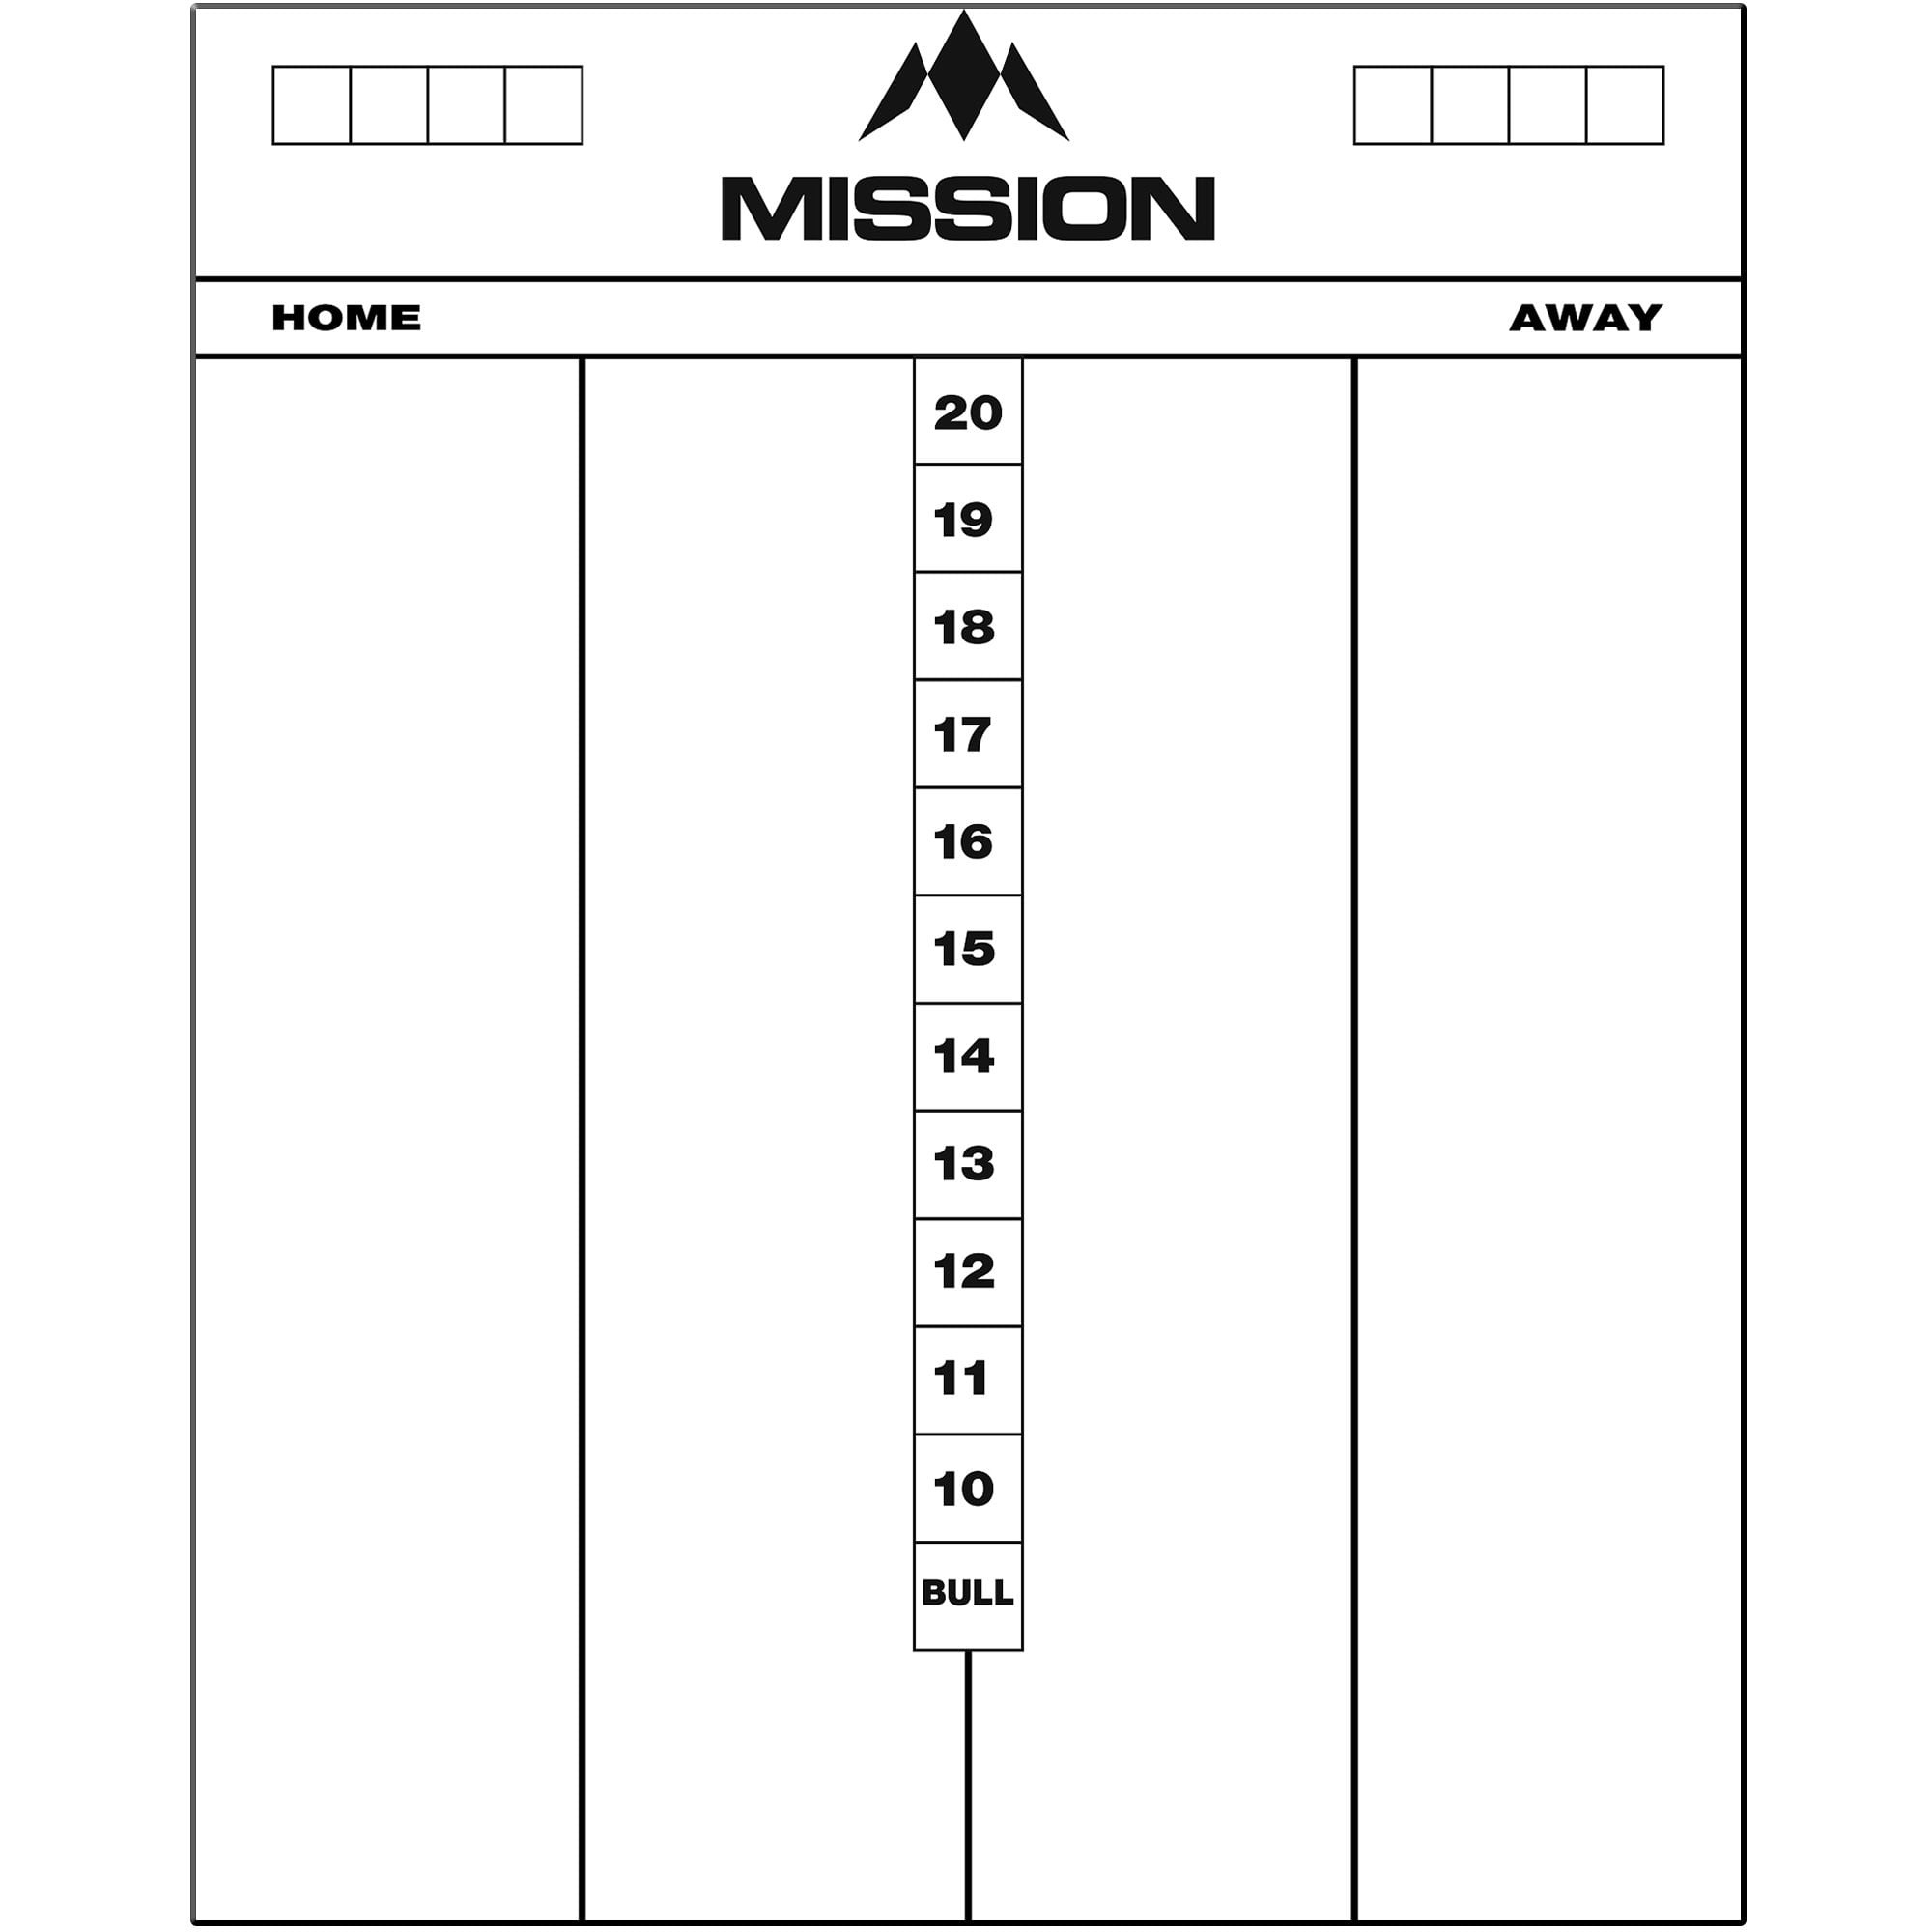
Mission Marker Boards - Drywipe Scoreboard - Whiteboard - Cricket
Mission Marker Boards - Drywipe Scoreboard - Whiteboard - Cricket. The Mission Cricket Markerboard utilises an innovative reverse printed construction which provides unrivalled durability and ease of cleaning. The Perspex writing surface is highly resistant to staining, even after prolonged use, and the board is supplied with both screw and 3M adhesive fixing kits. In our opinion the Mission markerboard is undoubtedly the best on the market.
Brand: Mission Darts
Category: Sporting Goods > Athletics > Coaching & Officiating > Scoreboards > Manual Scoreboards